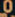
Number: 0